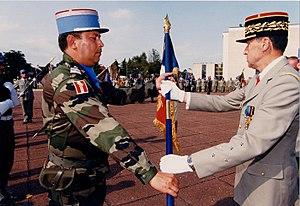
Remise de l’étendard au Colonel Renaudin, le 3 juillet 1999.
Le 3ᵉ régiment du Matériel, seul régiment à vocation parachutiste de l'arme du matériel de l’armée de terre française est l'une des 10 formations encore en activité du commandement de la maintenance des forces.